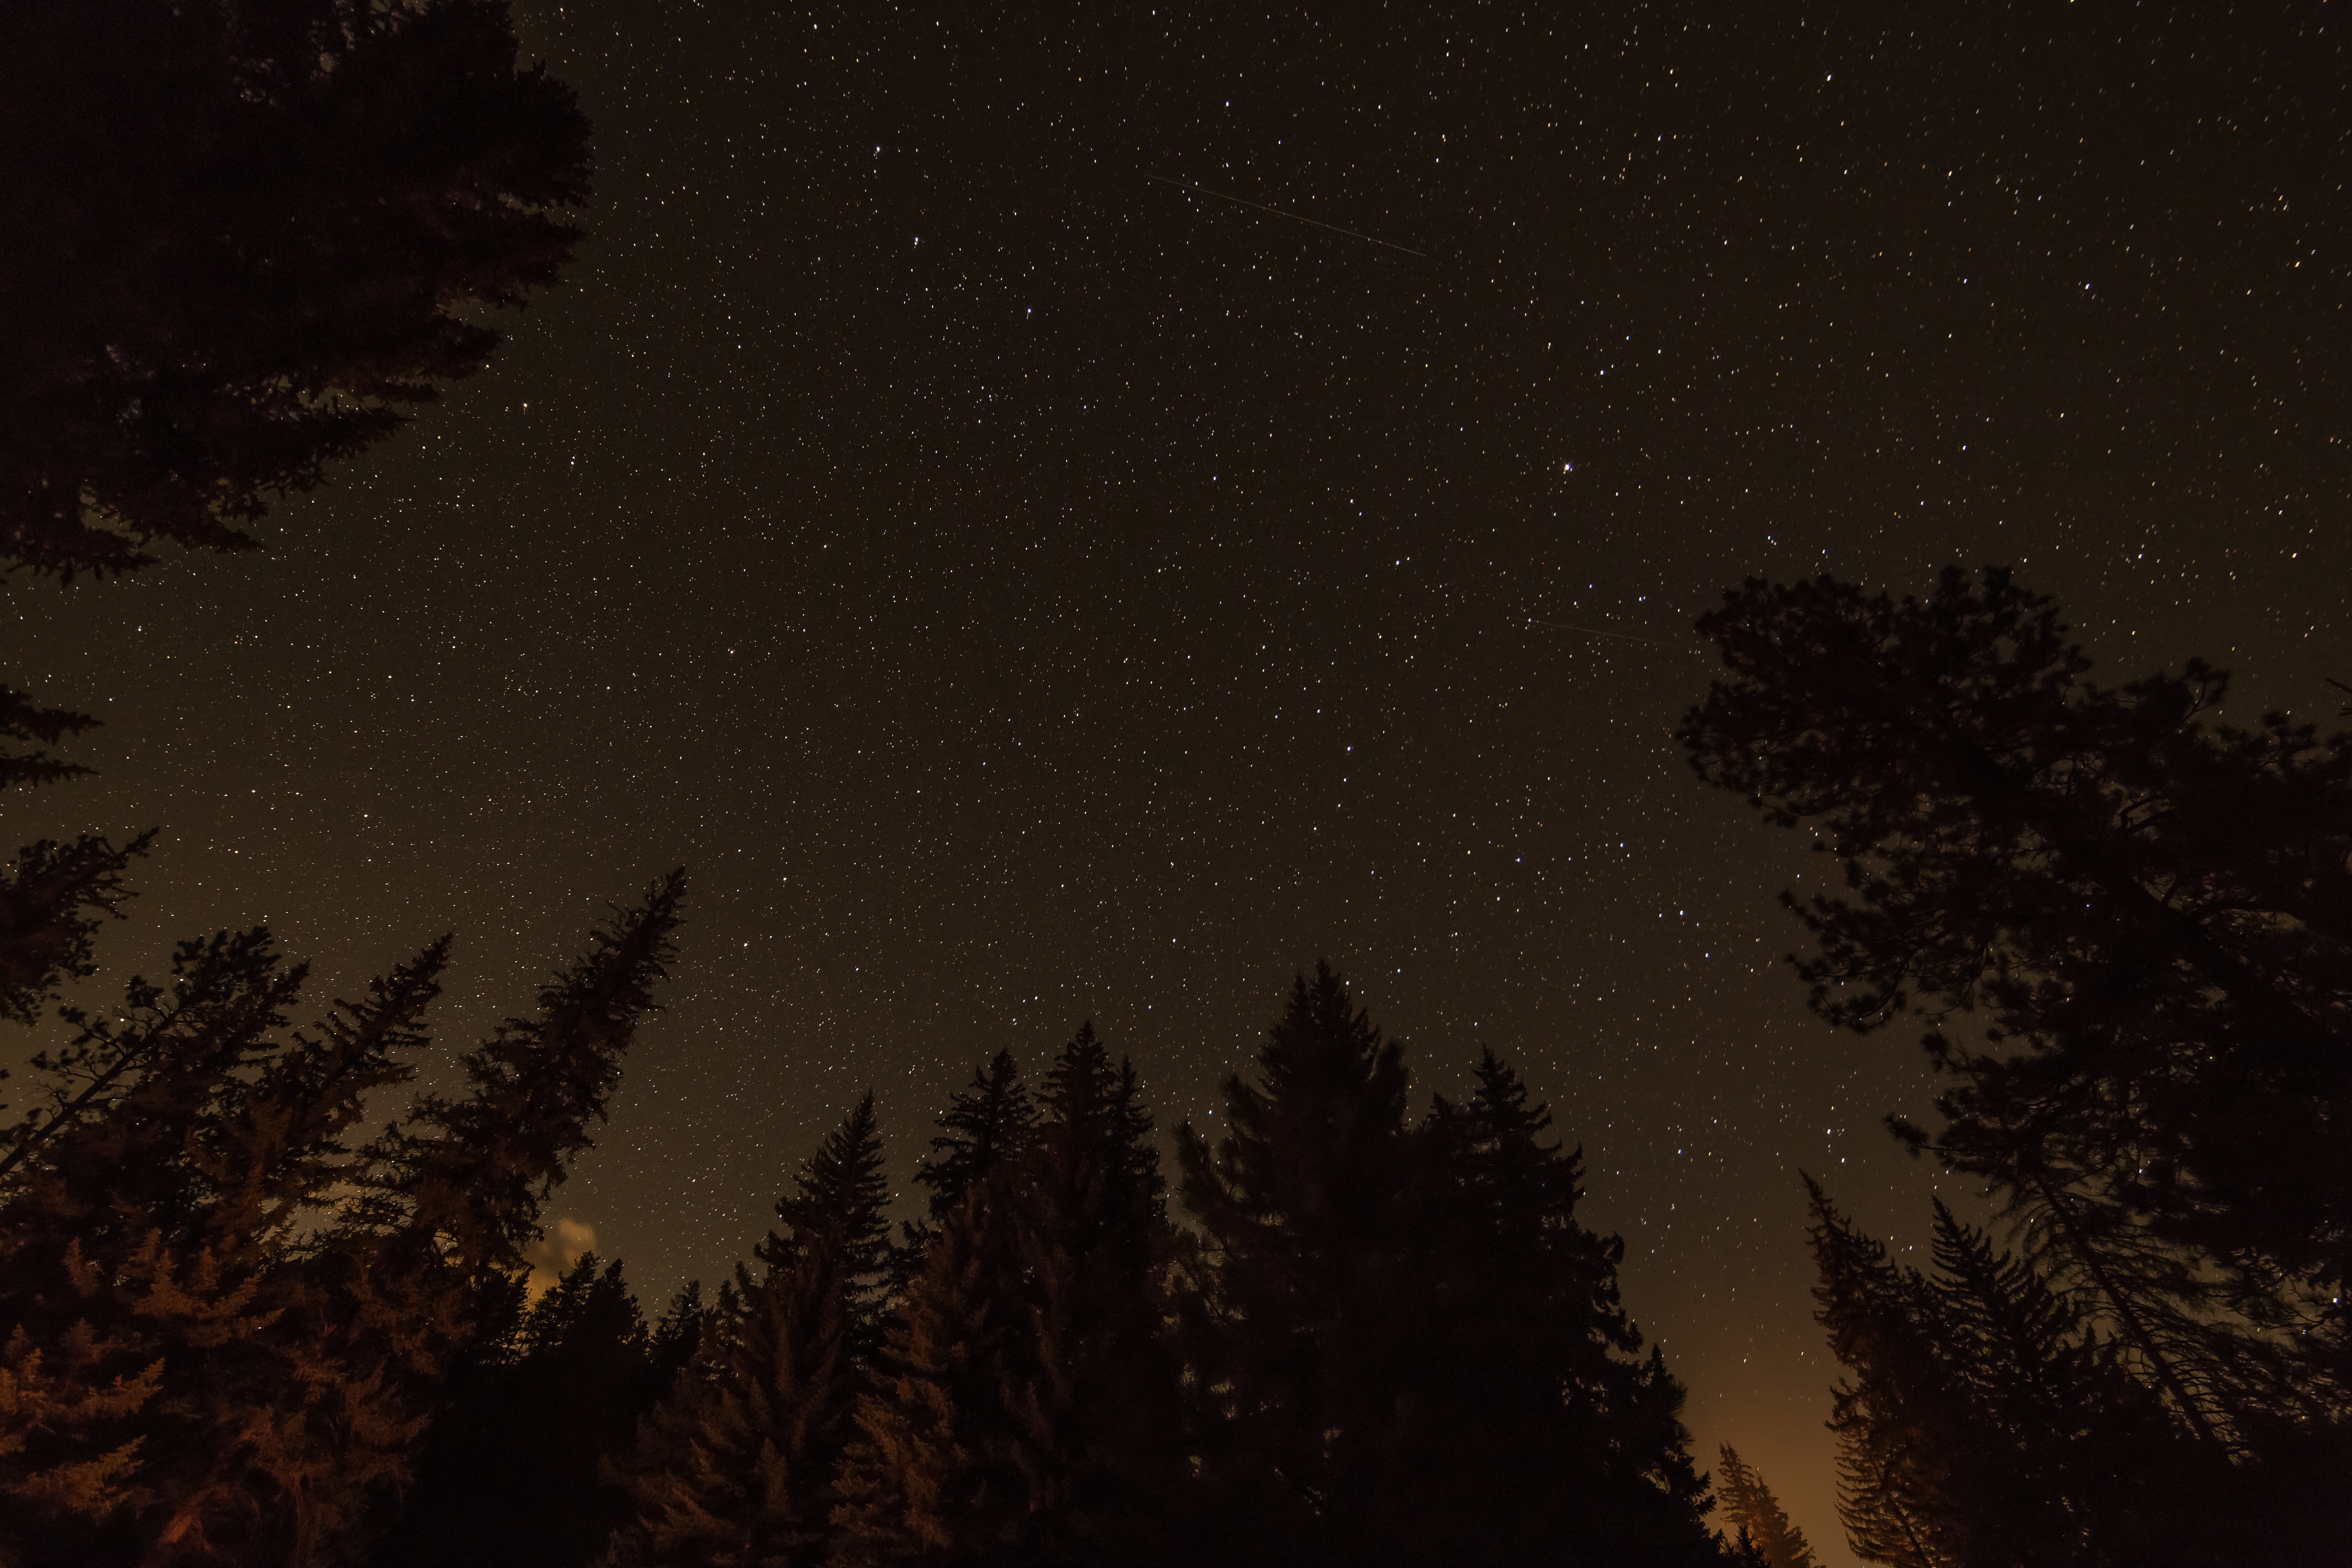
landscape, tree, nature, forest, sky, night, star, atmosphere, evening, space, darkness, science, astronomy, universe, midnight, screenshot, phenomenon, astronomical object, biome, atmosphere of earth, computer wallpaper